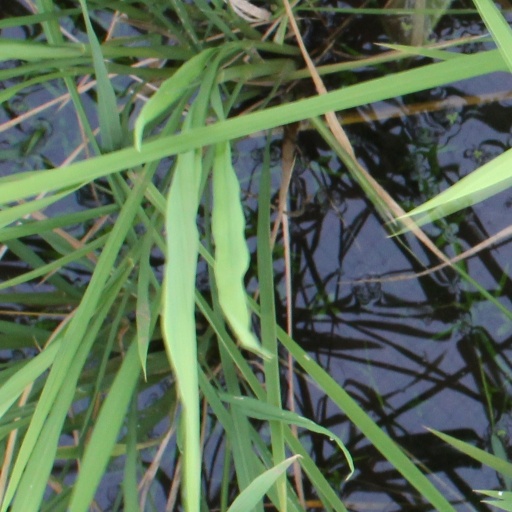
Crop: rice